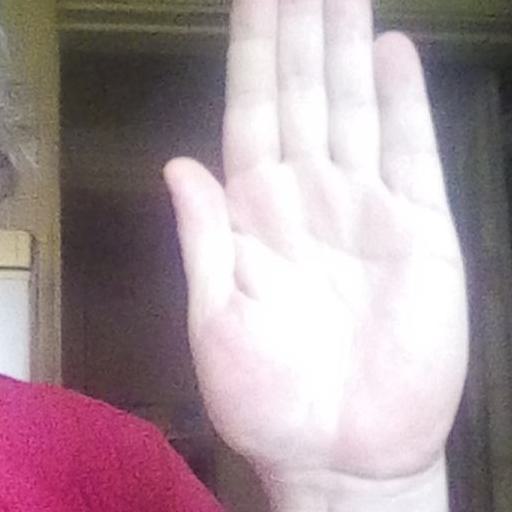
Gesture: stop